Fritz Helmuth Ehmcke

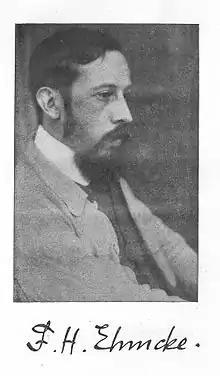
1920 portrait

Born in Inowrocław, Prussia (now Poland), Ehmcke was educated as a lithographer in Berlin during 1893–1897. In 1900, he was a co-founder of "Steglitzer Werkstatt".